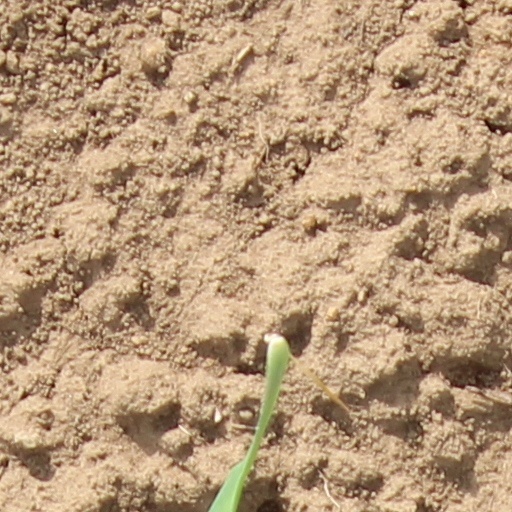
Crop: wheat